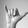
ASL letter: Y